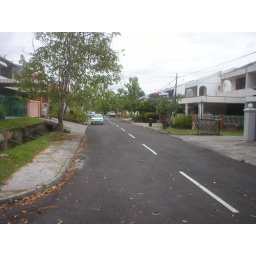
Looking down our street from in front of the house at the end of a quiet cul-de-sac..